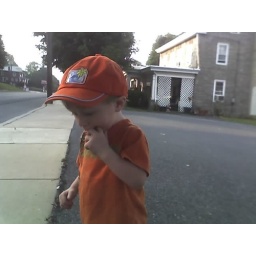
Deciding if he is ready to head back home or not. He is standing in the Shopping News Parking Lot